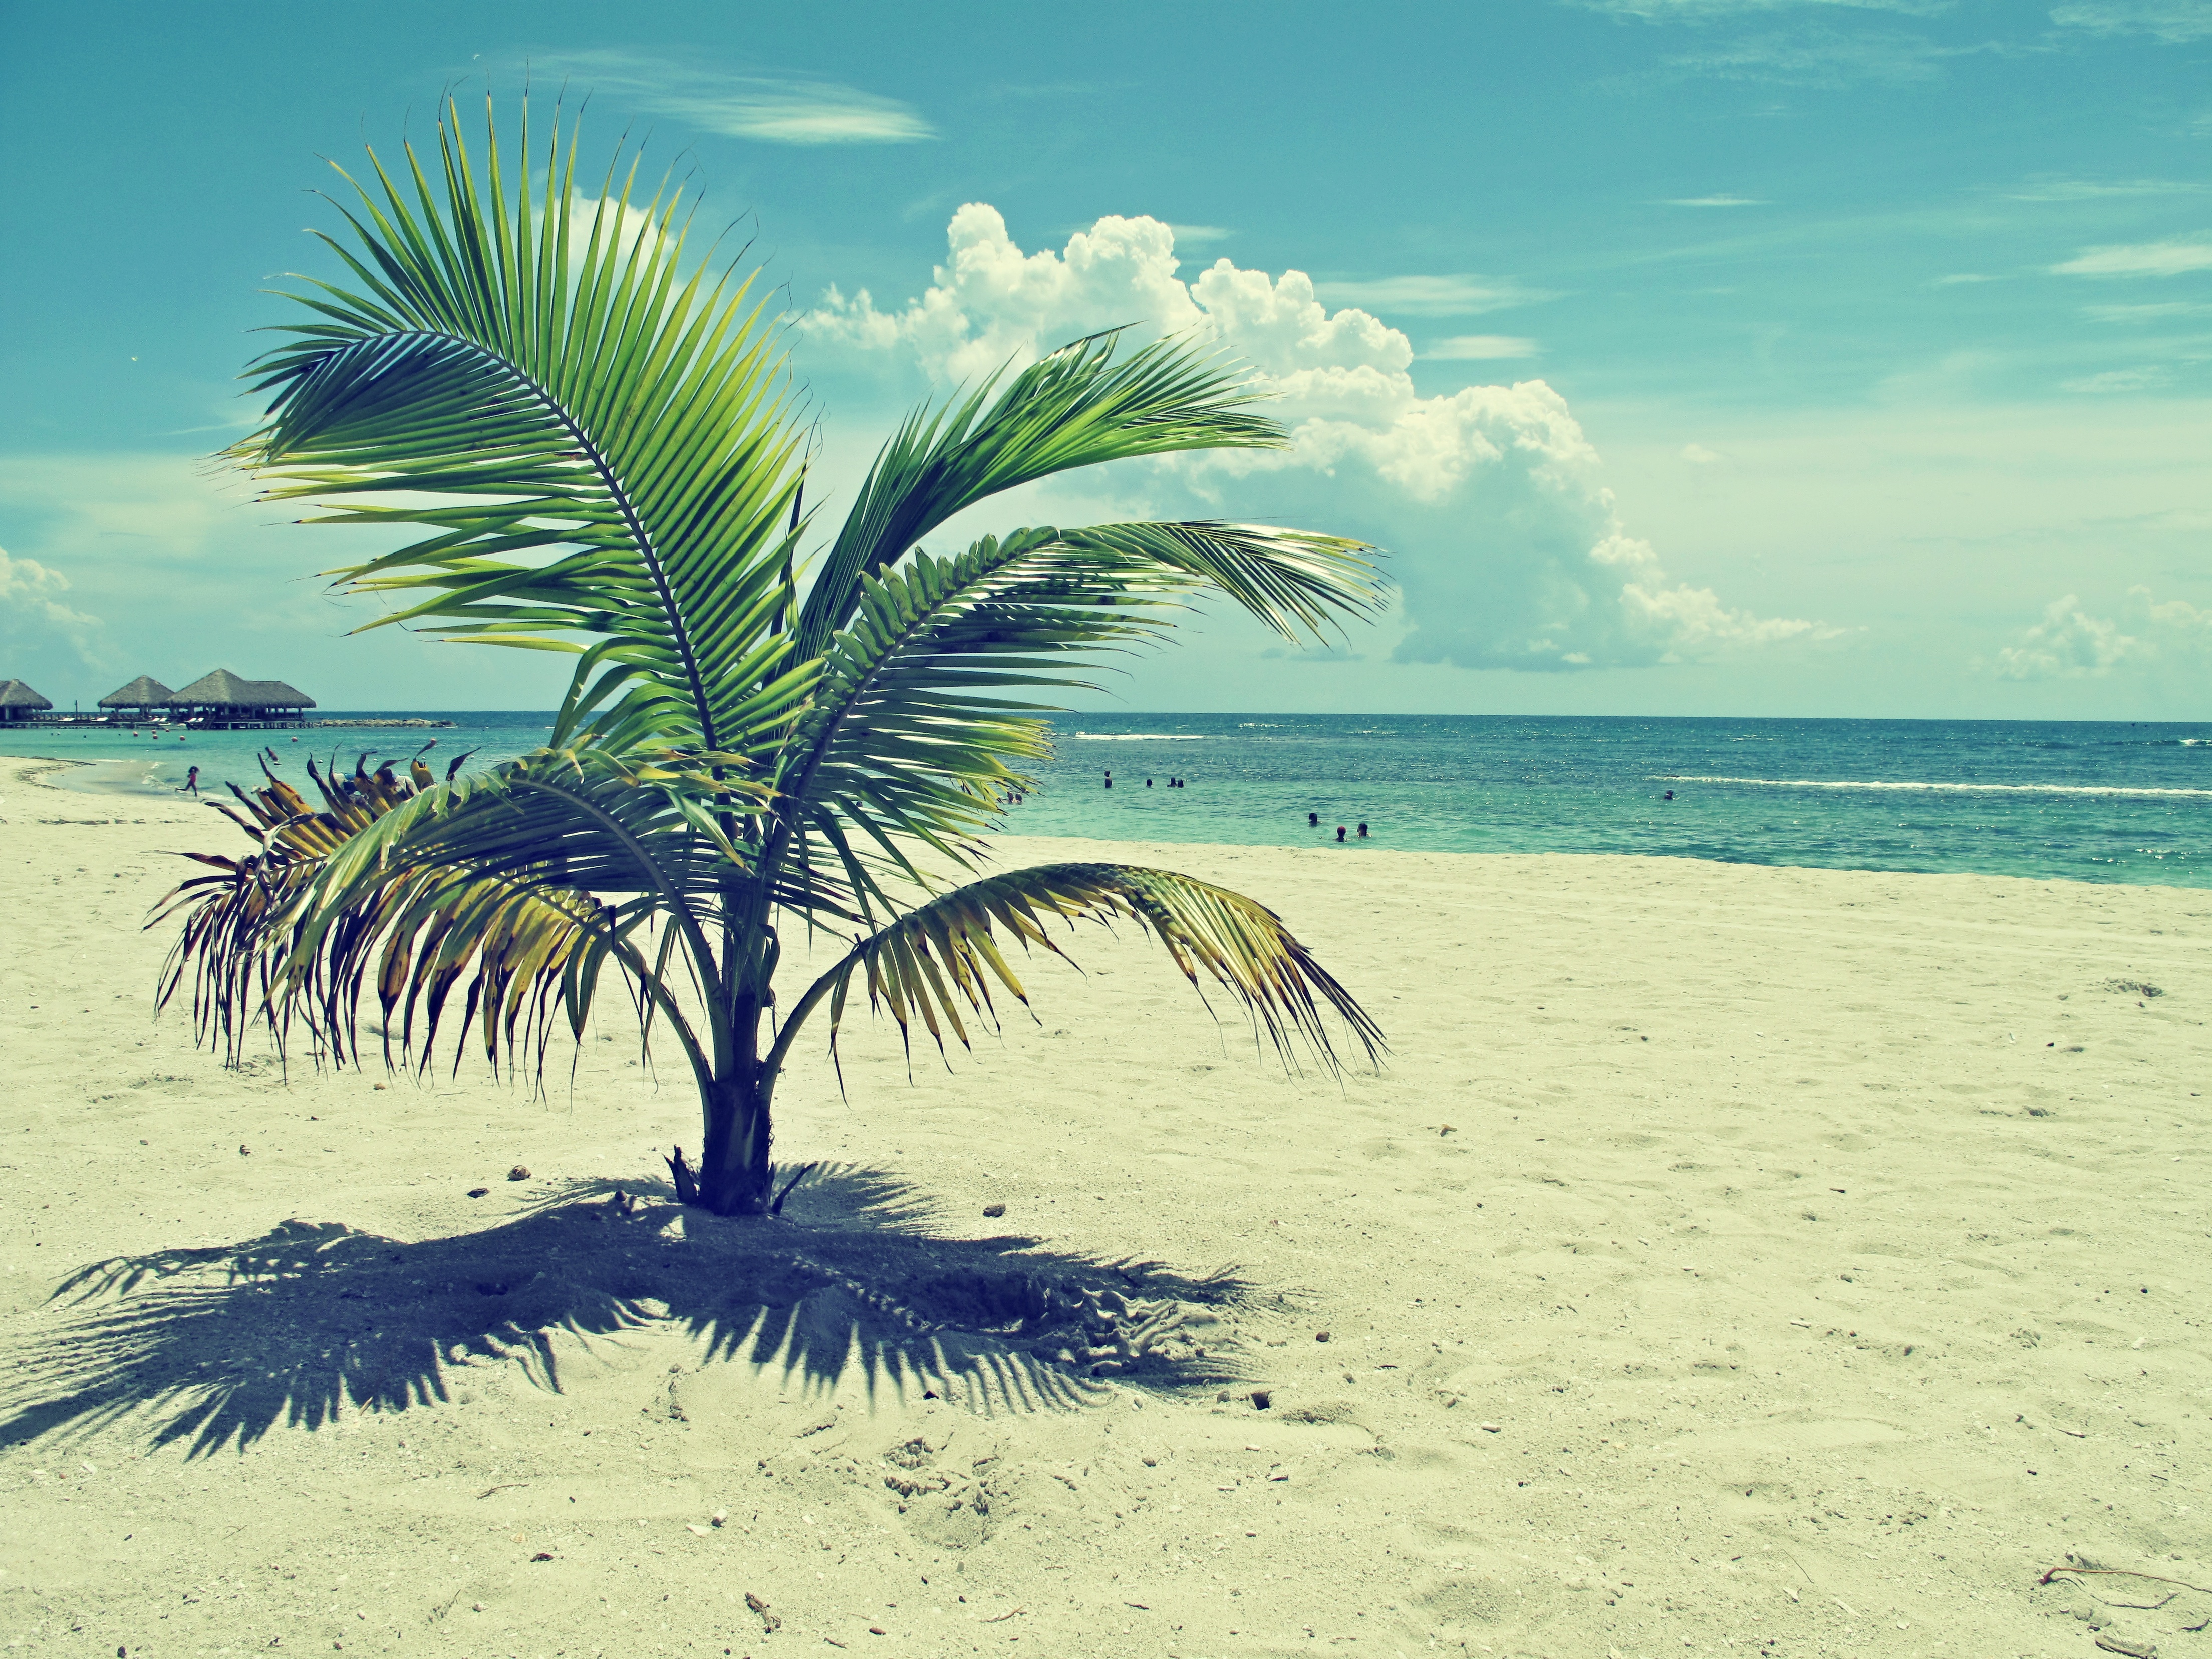
beach, sea, coast, tree, sand, ocean, horizon, plant, sky, sunlight, shore, wave, wind, body of water, caribbean, tropics, grass family, woody plant, arecales, palm family